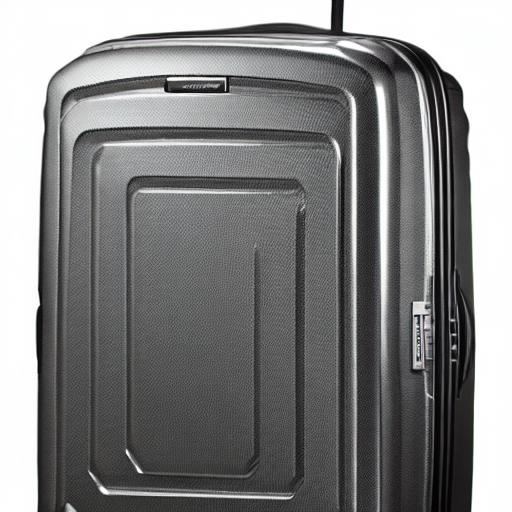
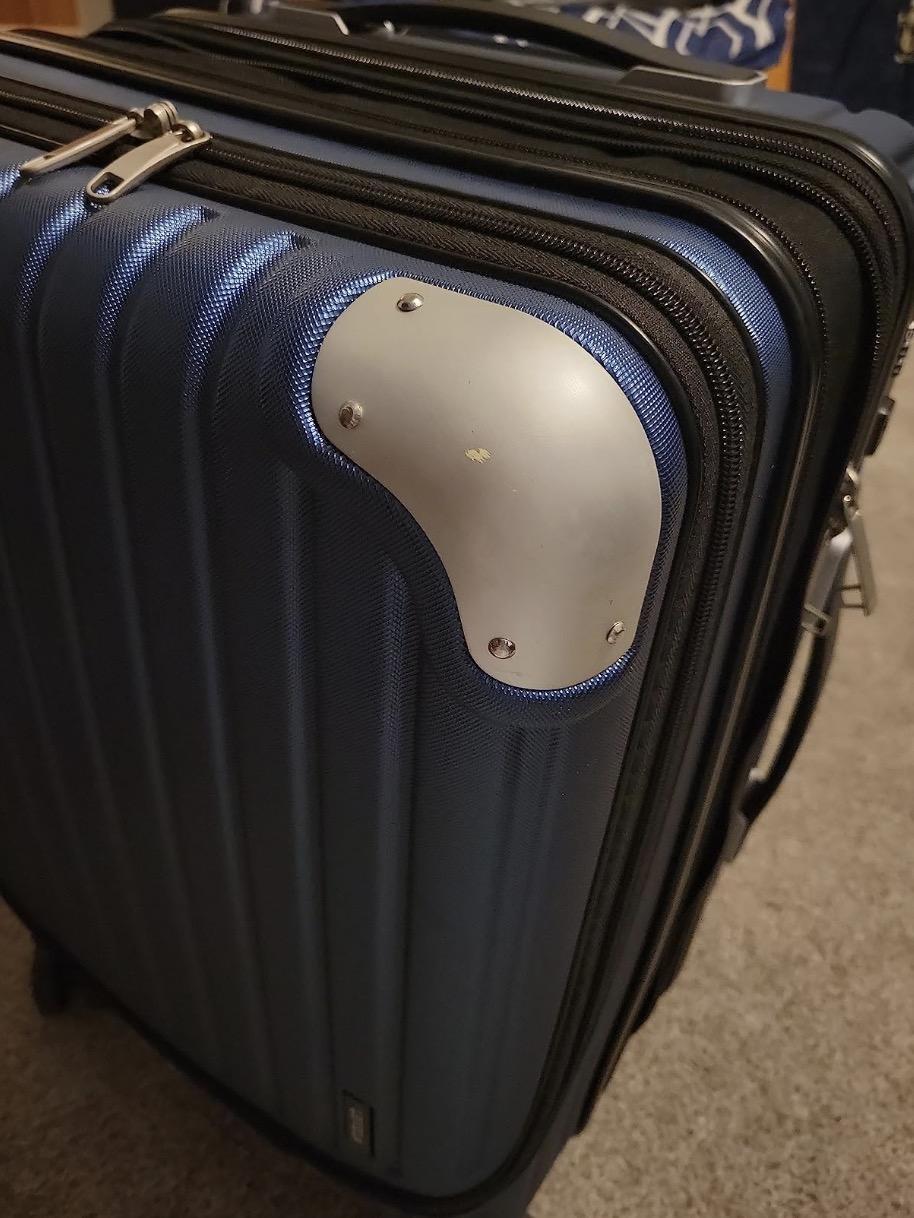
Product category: items_tea
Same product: no